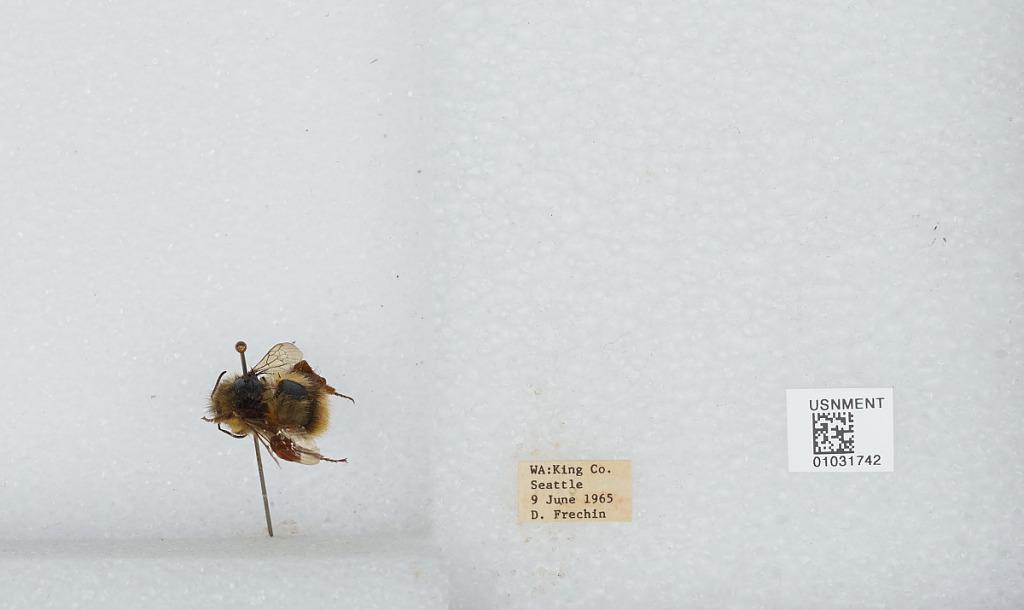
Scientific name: Bombus (Pyrobombus) mixtus Cresson
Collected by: D. Frechin
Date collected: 1965-6-9
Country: United States
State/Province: Washington
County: King
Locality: Seattle
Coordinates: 47.6097, -122.333